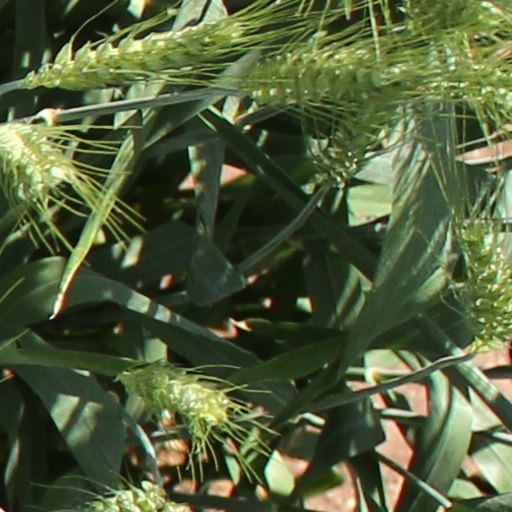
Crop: wheat